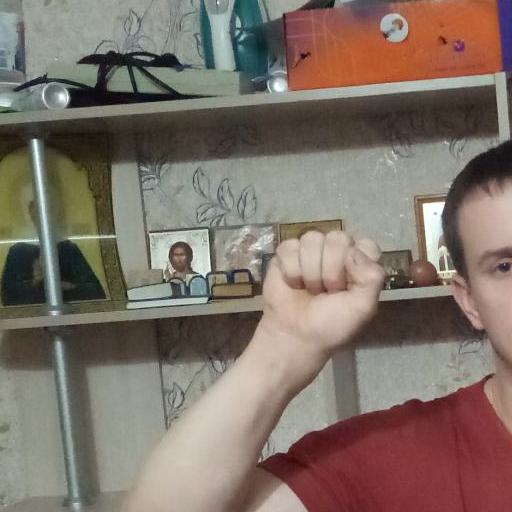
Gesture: fist